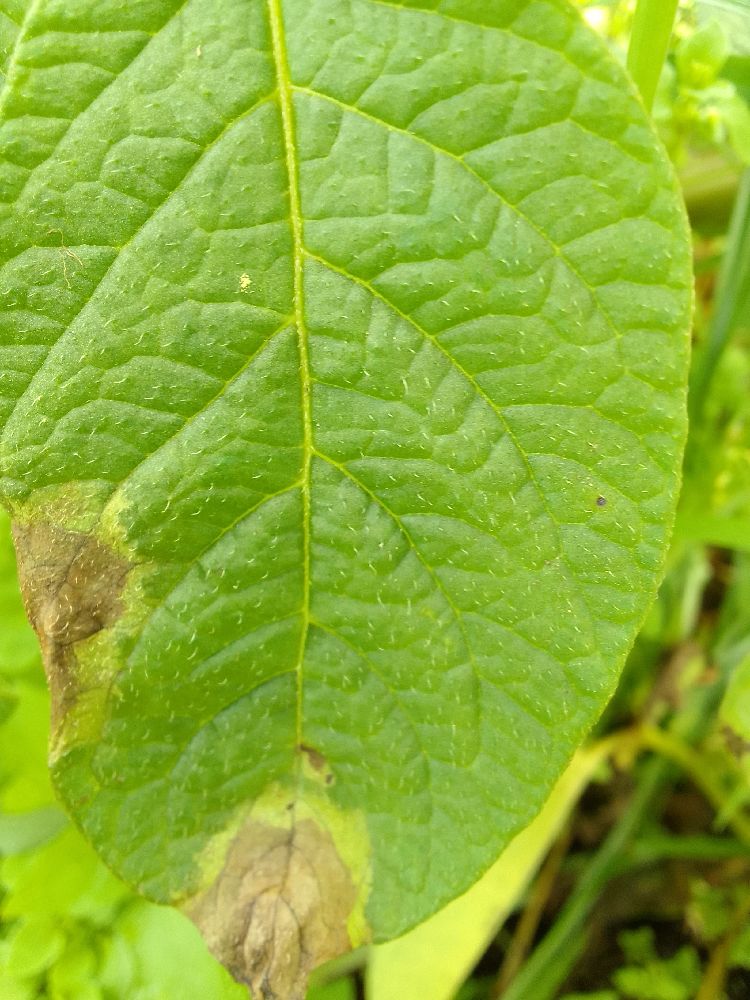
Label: Late blight